Gunfight at the O.K. Corral

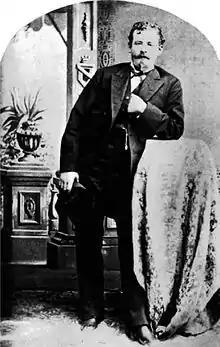
Ike Clanton swore multiple times he would kill the Earps but ran from the gunfight

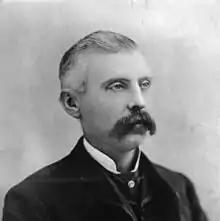
Pima County Sheriff Charles A. Shibell appointed Wyatt Earp as deputy sheriff over eastern Pima County.

The interpersonal conflicts and feuds leading to the gunfight were complex. Each side had strong family ties. The brothers James, Virgil, Wyatt, Morgan, and Warren Earp were a tight-knit family, working together as lawmen, pimps, and saloon owners in several frontier towns, among other occupations, and had moved together from one town to another. Virgil served in the Union Army during the American Civil War and in 1877 became a police officer in Prescott, Arizona Territory. He followed that with a job as a night watchman before he became a constable. Wyatt had held jobs as either a guard or police officer in the cattle-drive towns of Wichita and Dodge City,